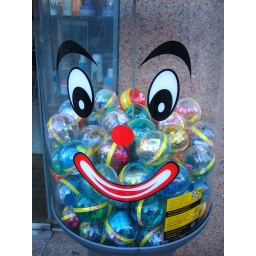
Toy vending machine on the the sidewalk in Badalona.